Symphony No. 3 (Davies)

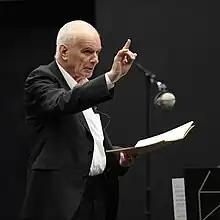
The composer in 2012

The Symphony No. 3 by Peter Maxwell Davies was composed in 1984 on a commission from the BBC Philharmonic, who gave the world premiere on 19 February 1985, at the Free Trade Hall in Manchester, with Edward Downes conducting.